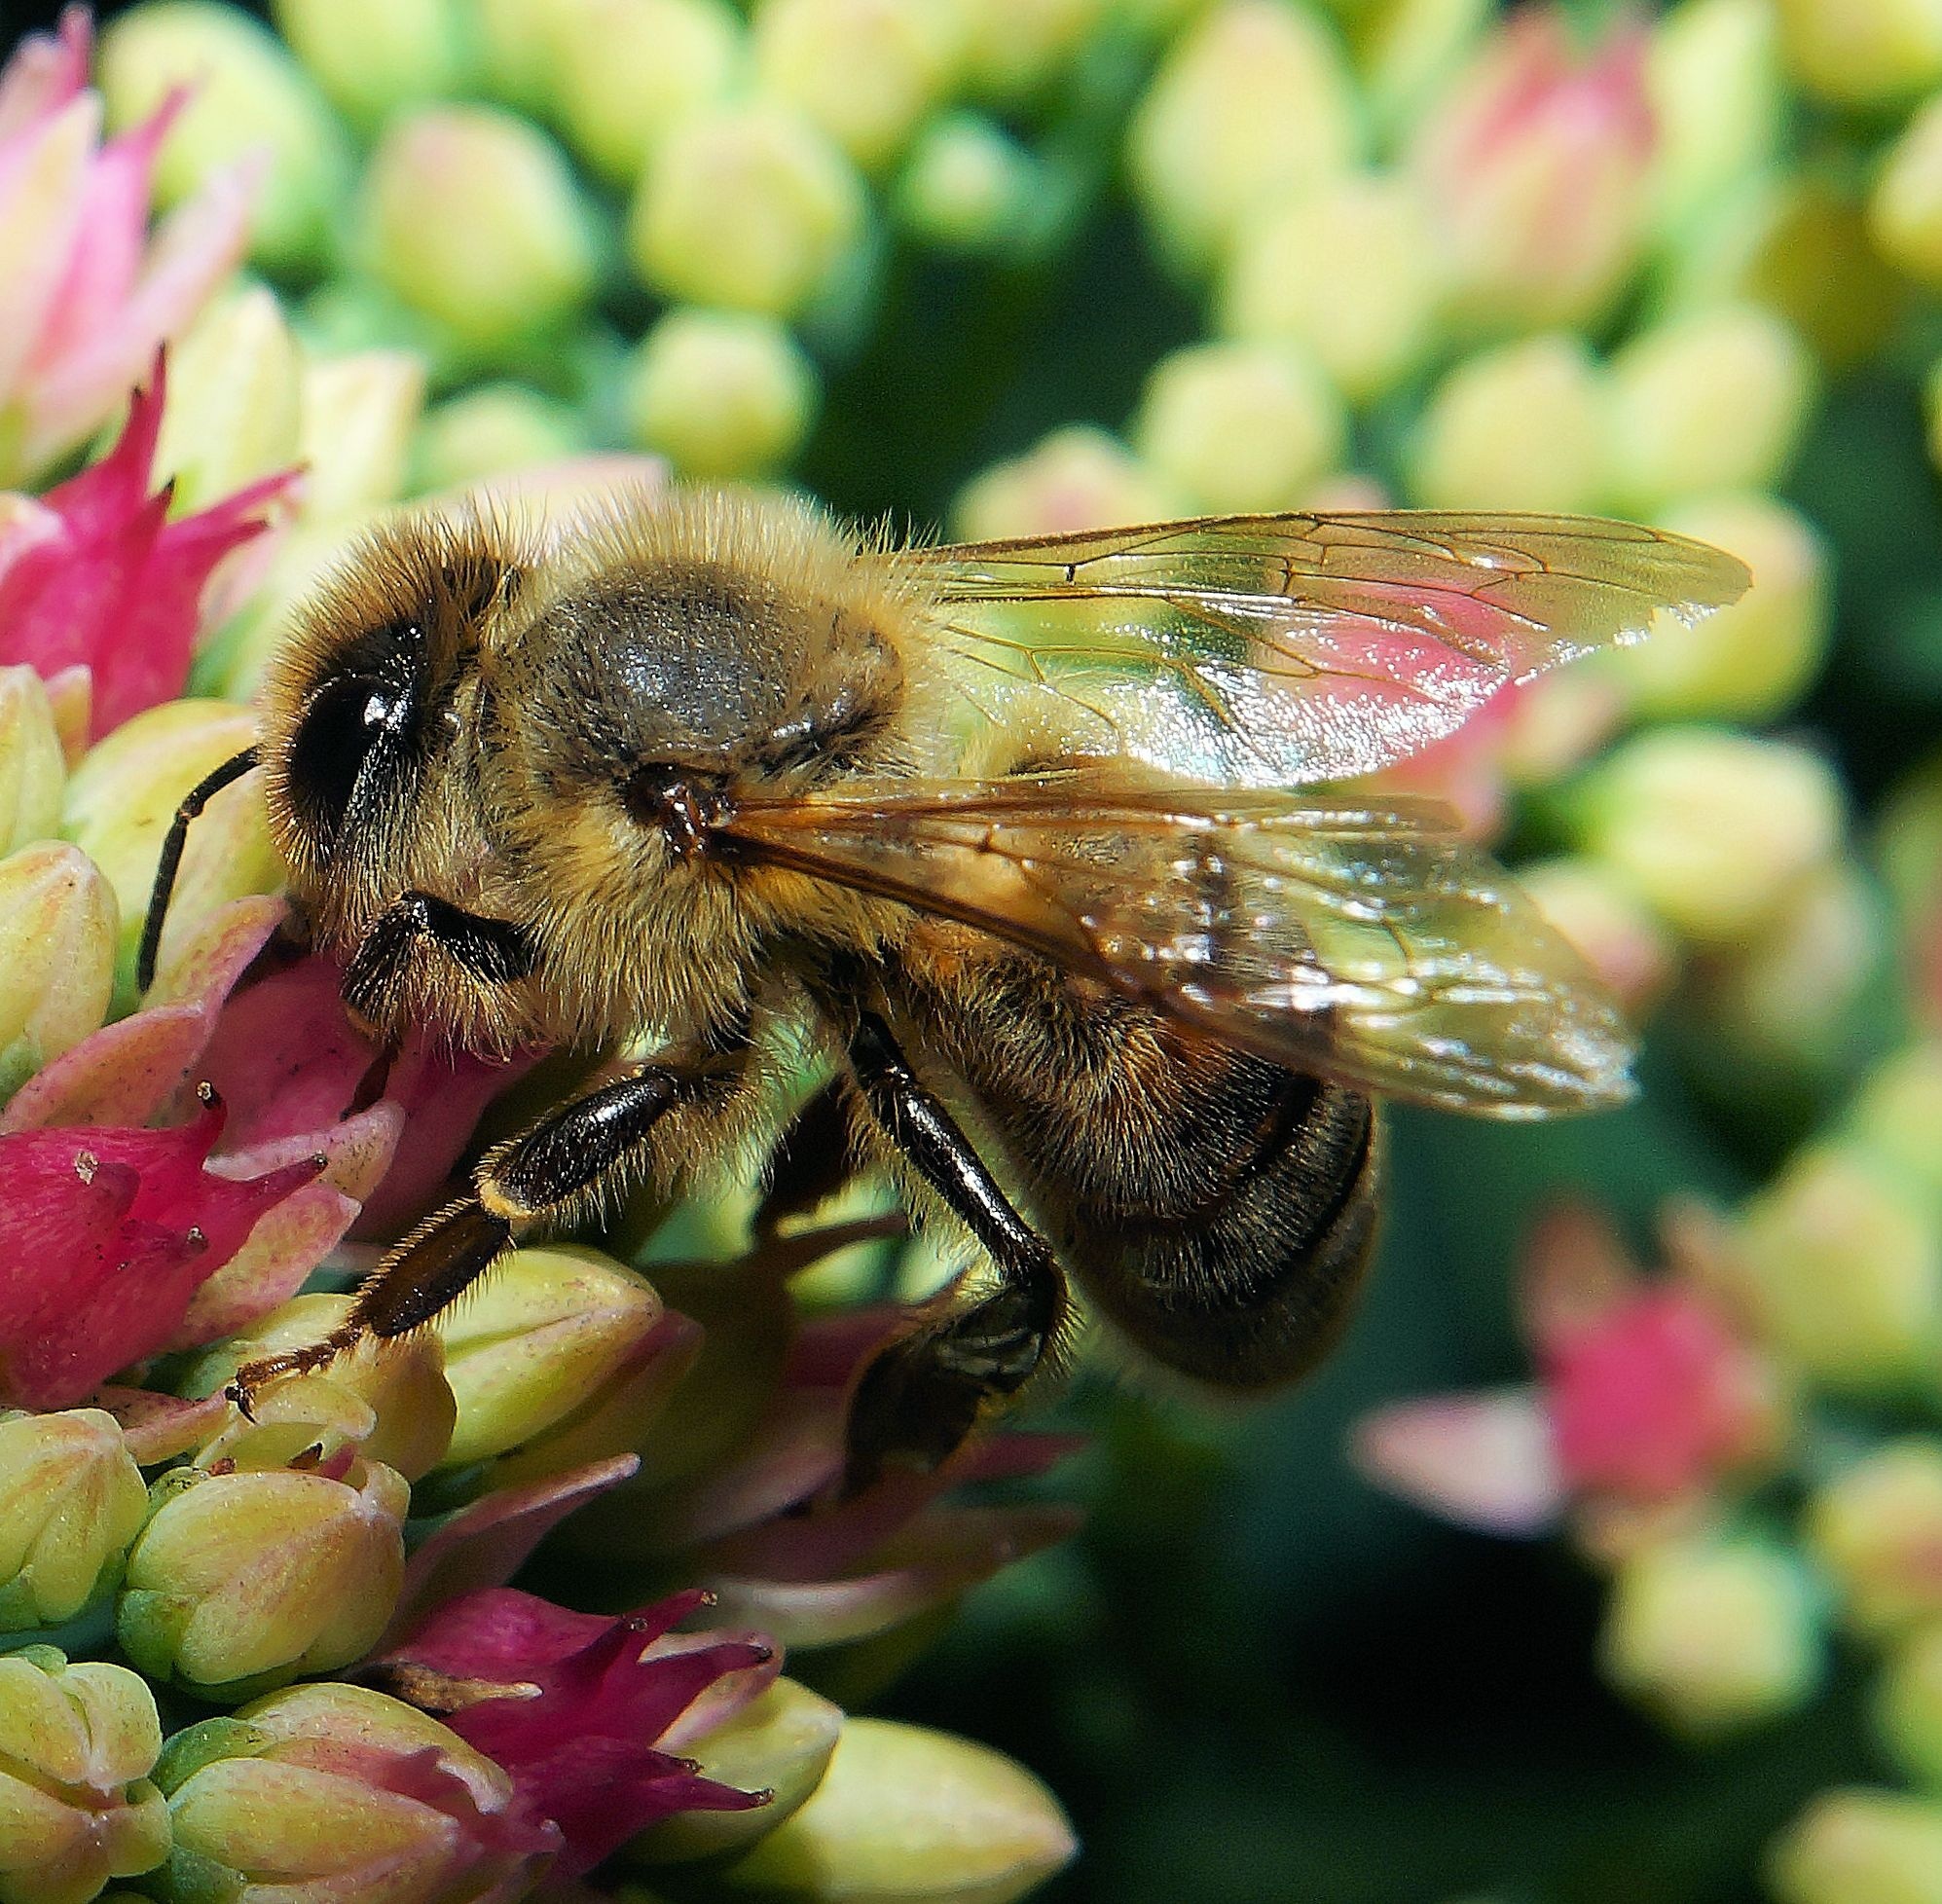
blossom, plant, photography, flower, petal, bloom, pollen, pollination, insect, macro, garden, close, flora, fauna, invertebrate, close up, bee, bumblebee, nectar, macro photography, arthropod, honey bee, pollinator, membrane winged insect